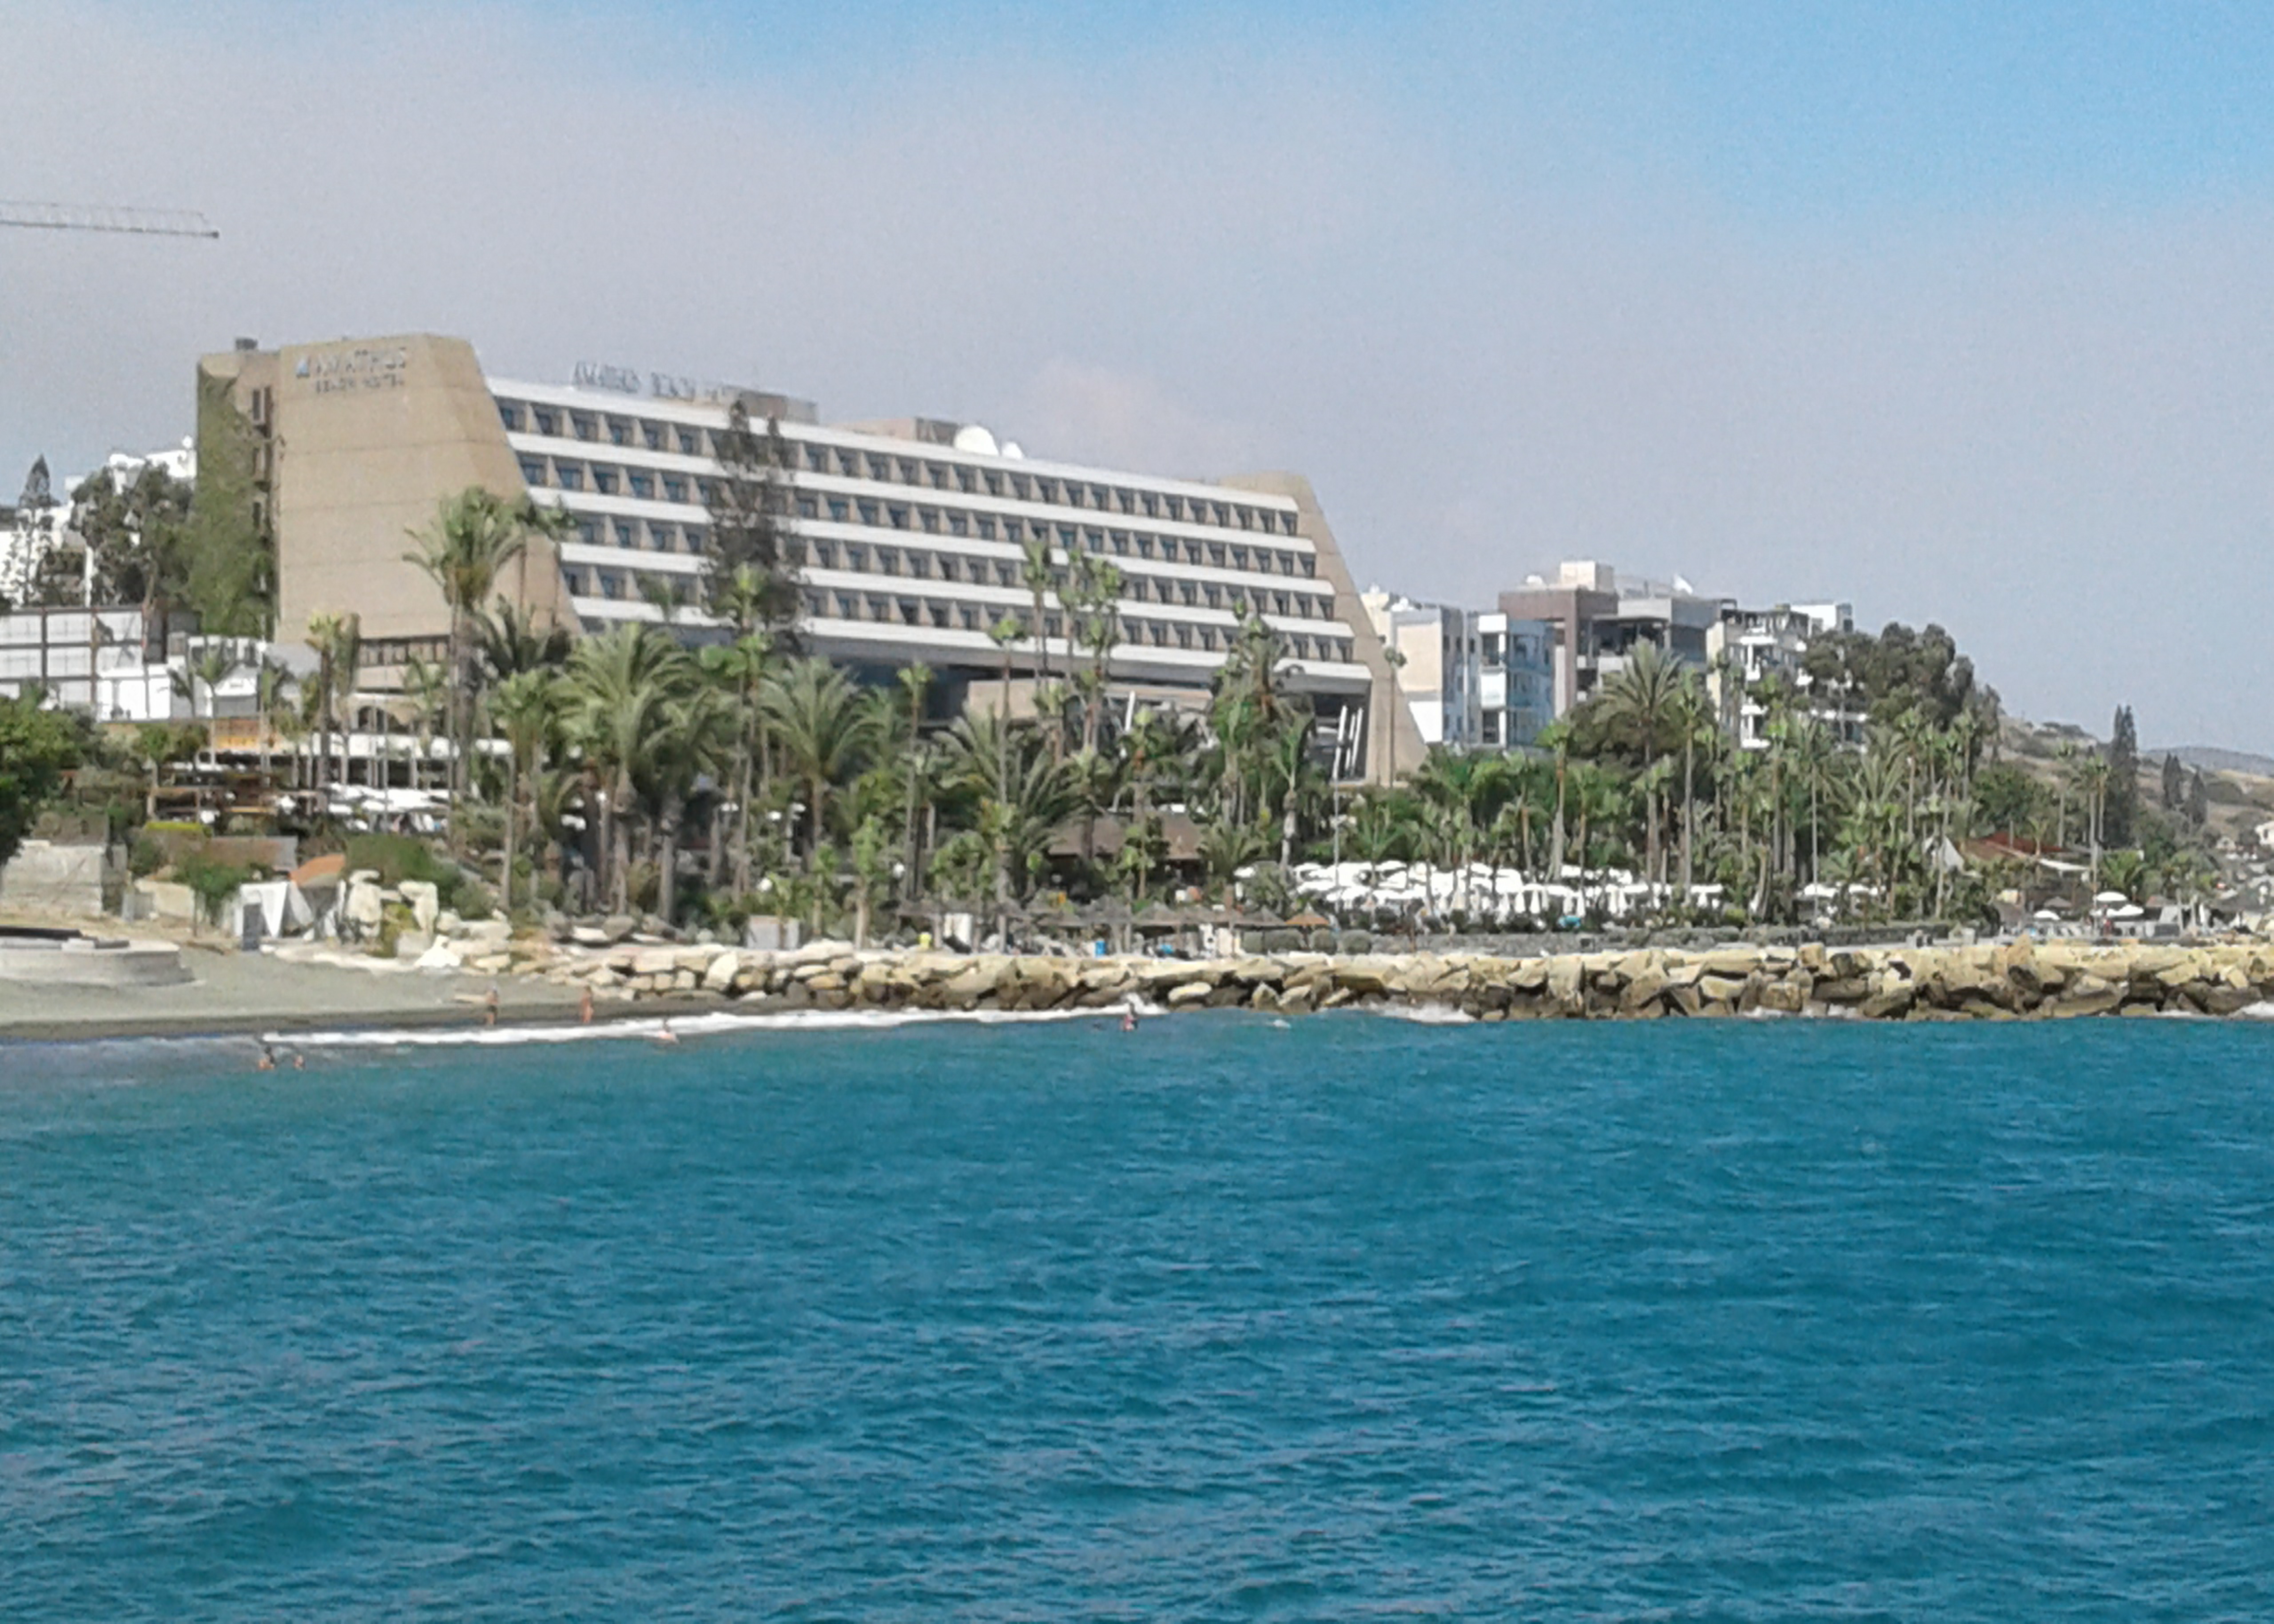
sky, sea, beach, water, rocks, summer, hotel, holidays, blue, building, cloud, azure, tree, coastal and oceanic landforms, house, arecales, plant, city, condominium, palm tree, horizon, urban design, leisure, lake, seaside resort, caribbean, coast, tropics, ocean, island, apartment, channel, mixed use, window, tourism, tower block, travel, resort town, resort, marina, bay, wind wave, landscape, attalea speciosa, sand